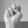
ASL letter: N